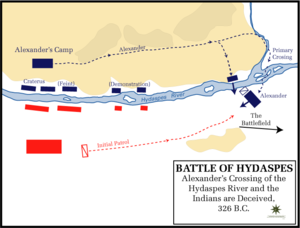
La bataille de l'Hydaspe oppose Alexandre le Grand à Pôros, râja indien du royaume de Paurava, en juillet 326 av. J.-C. sur les rives de l'Hydaspe, la Jhelum moderne, sur le territoire actuel du Pakistan. Les soldats macédoniens sont confrontés pour la première fois à un nombre important d'éléphants de guerre.